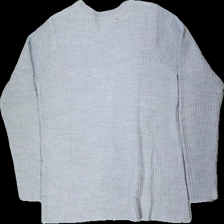
View: back
Type: Sweater
Category: Ladies
Brand: Missing
Colors: Grey
Material: 100% acrylic
Cut: C-collar
Size: M
Price range: <50
Recommended usage: Export